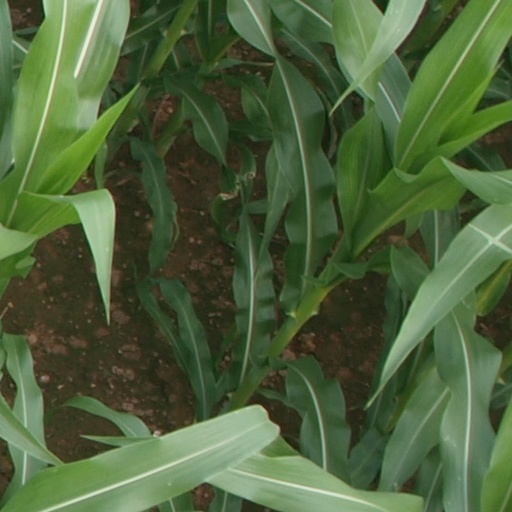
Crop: maize; corn